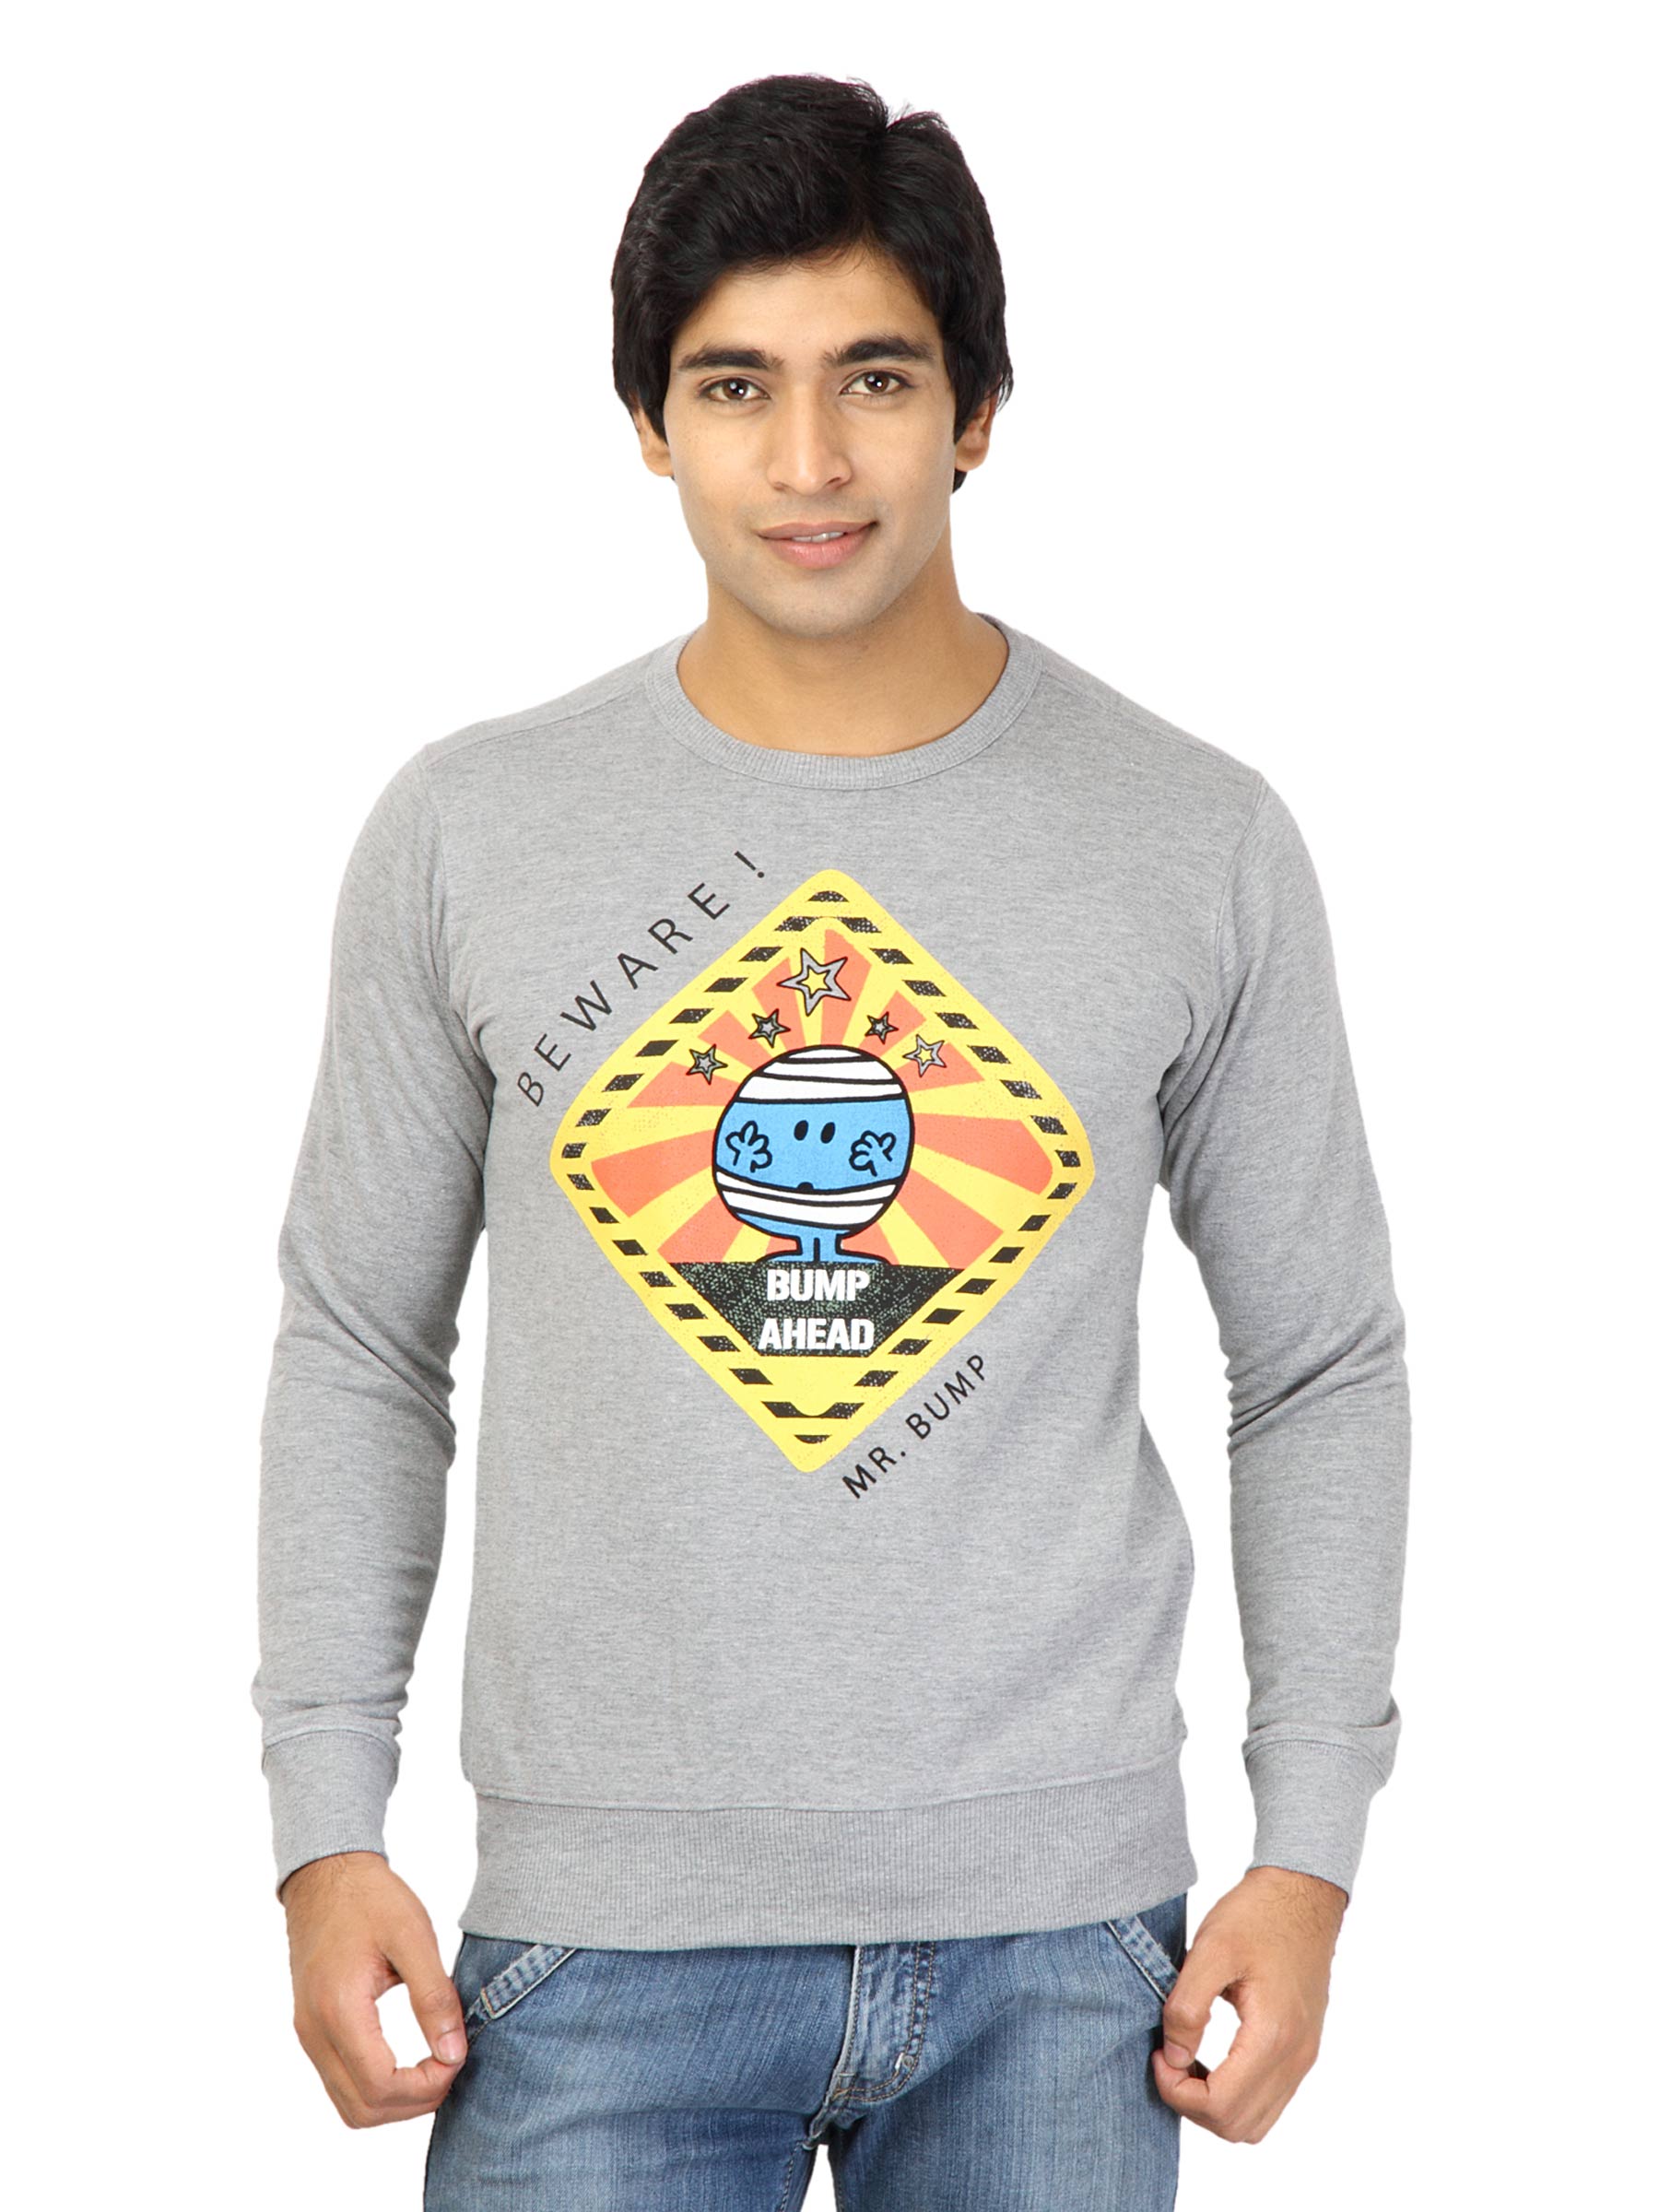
Mr. Men Men Beware Grey Melange Tshirts
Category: Apparel / Topwear / Tshirts
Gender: Men
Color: Grey
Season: Fall 2011
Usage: Casual